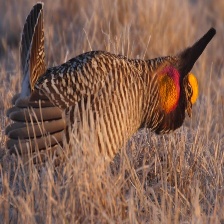
Species: GREATER PRAIRIE CHICKEN
Scientific name: TYMPANUCHUS CUPIDO